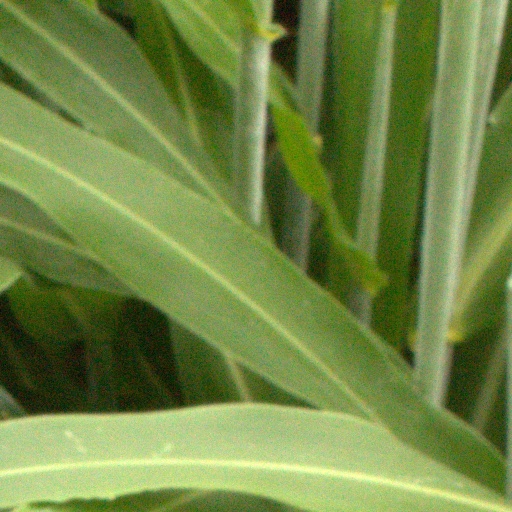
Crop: sorghum